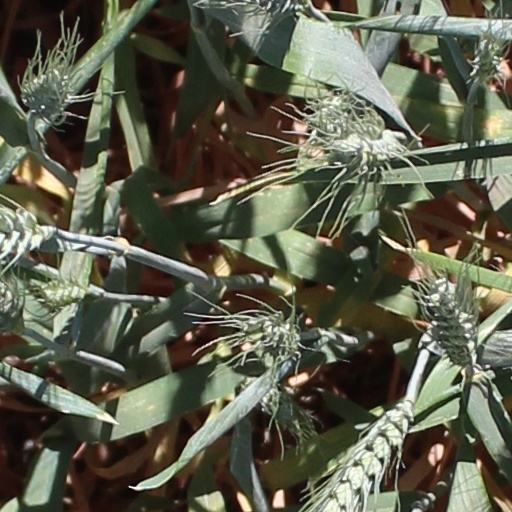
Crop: wheat